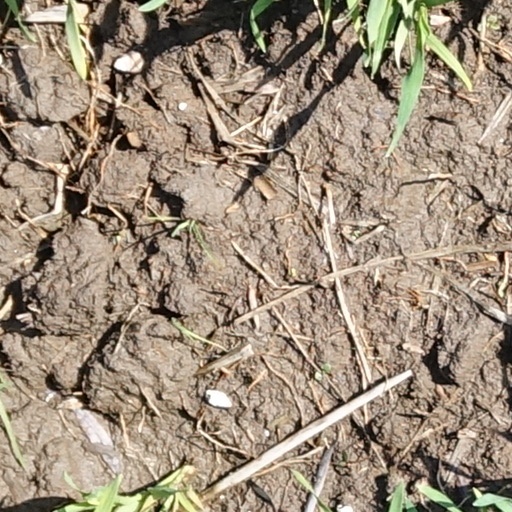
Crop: wheat